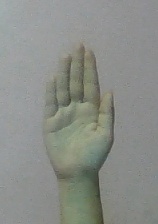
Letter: seen